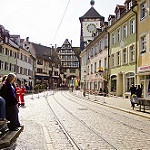
Scene: Outdoor